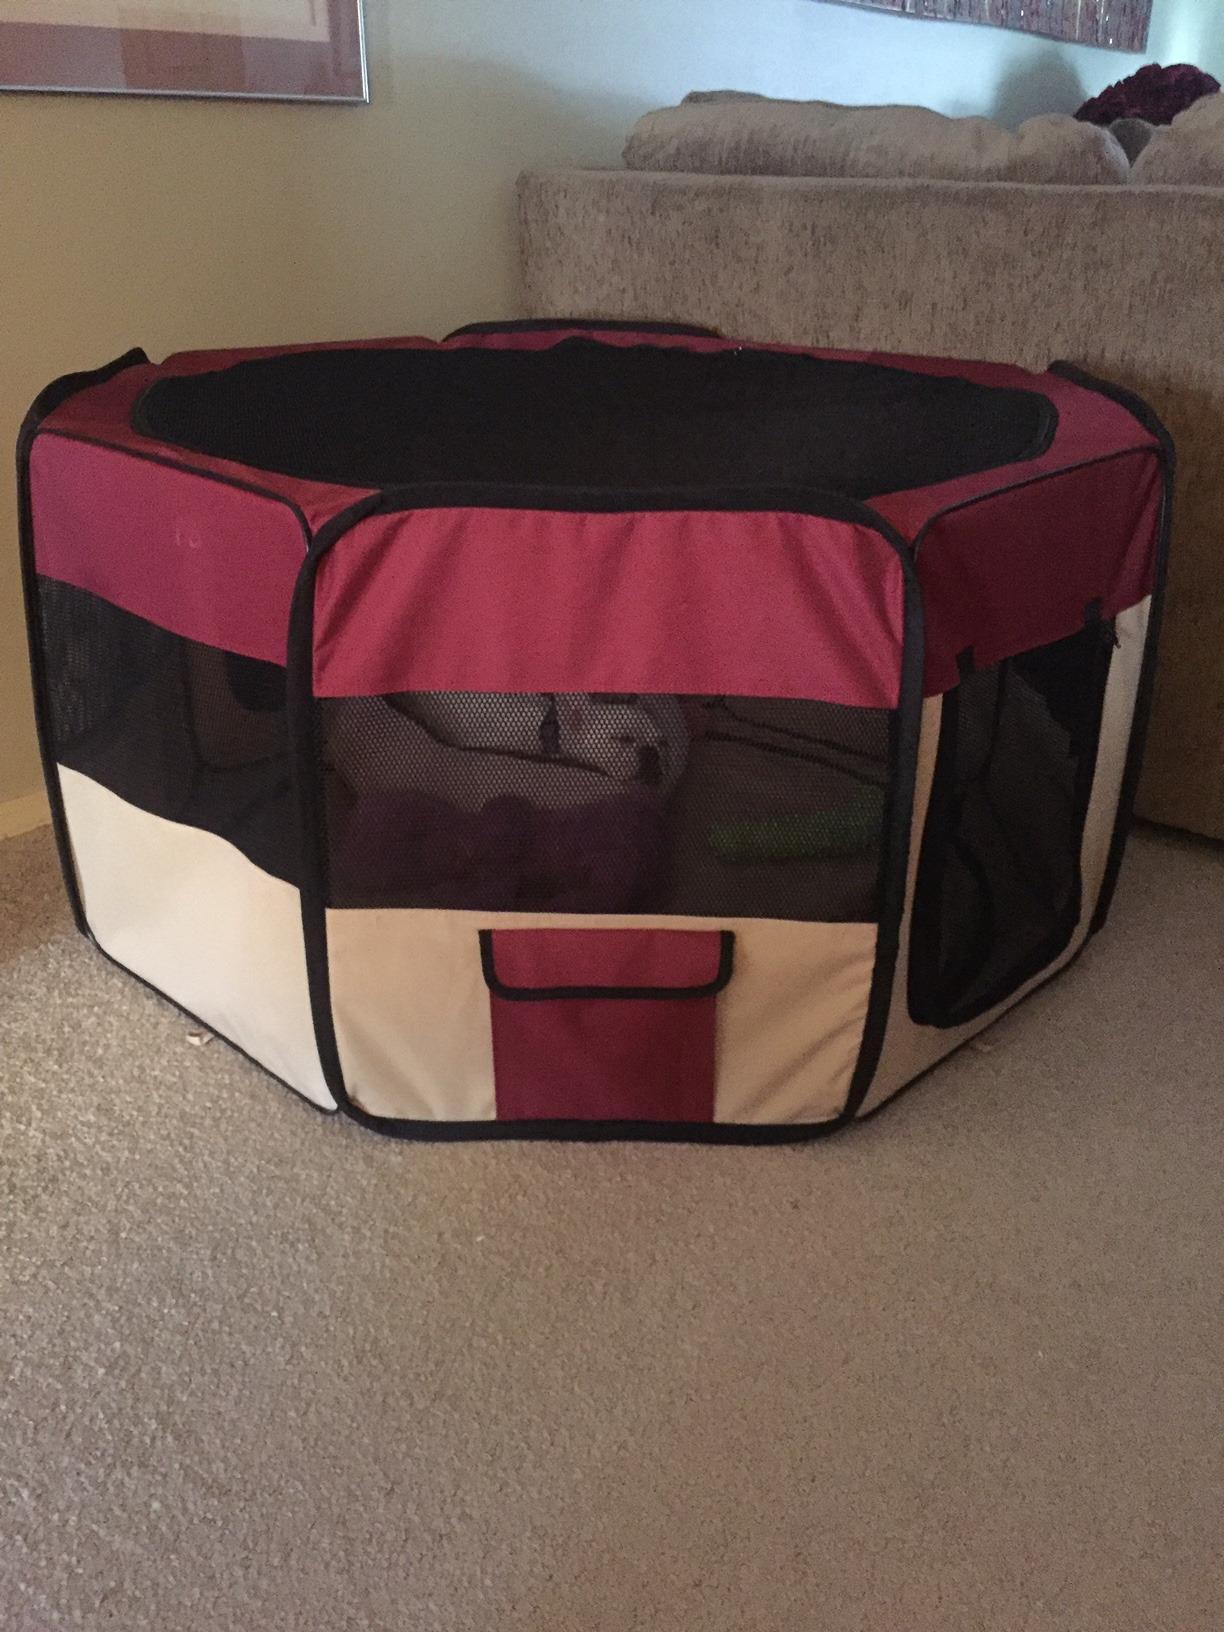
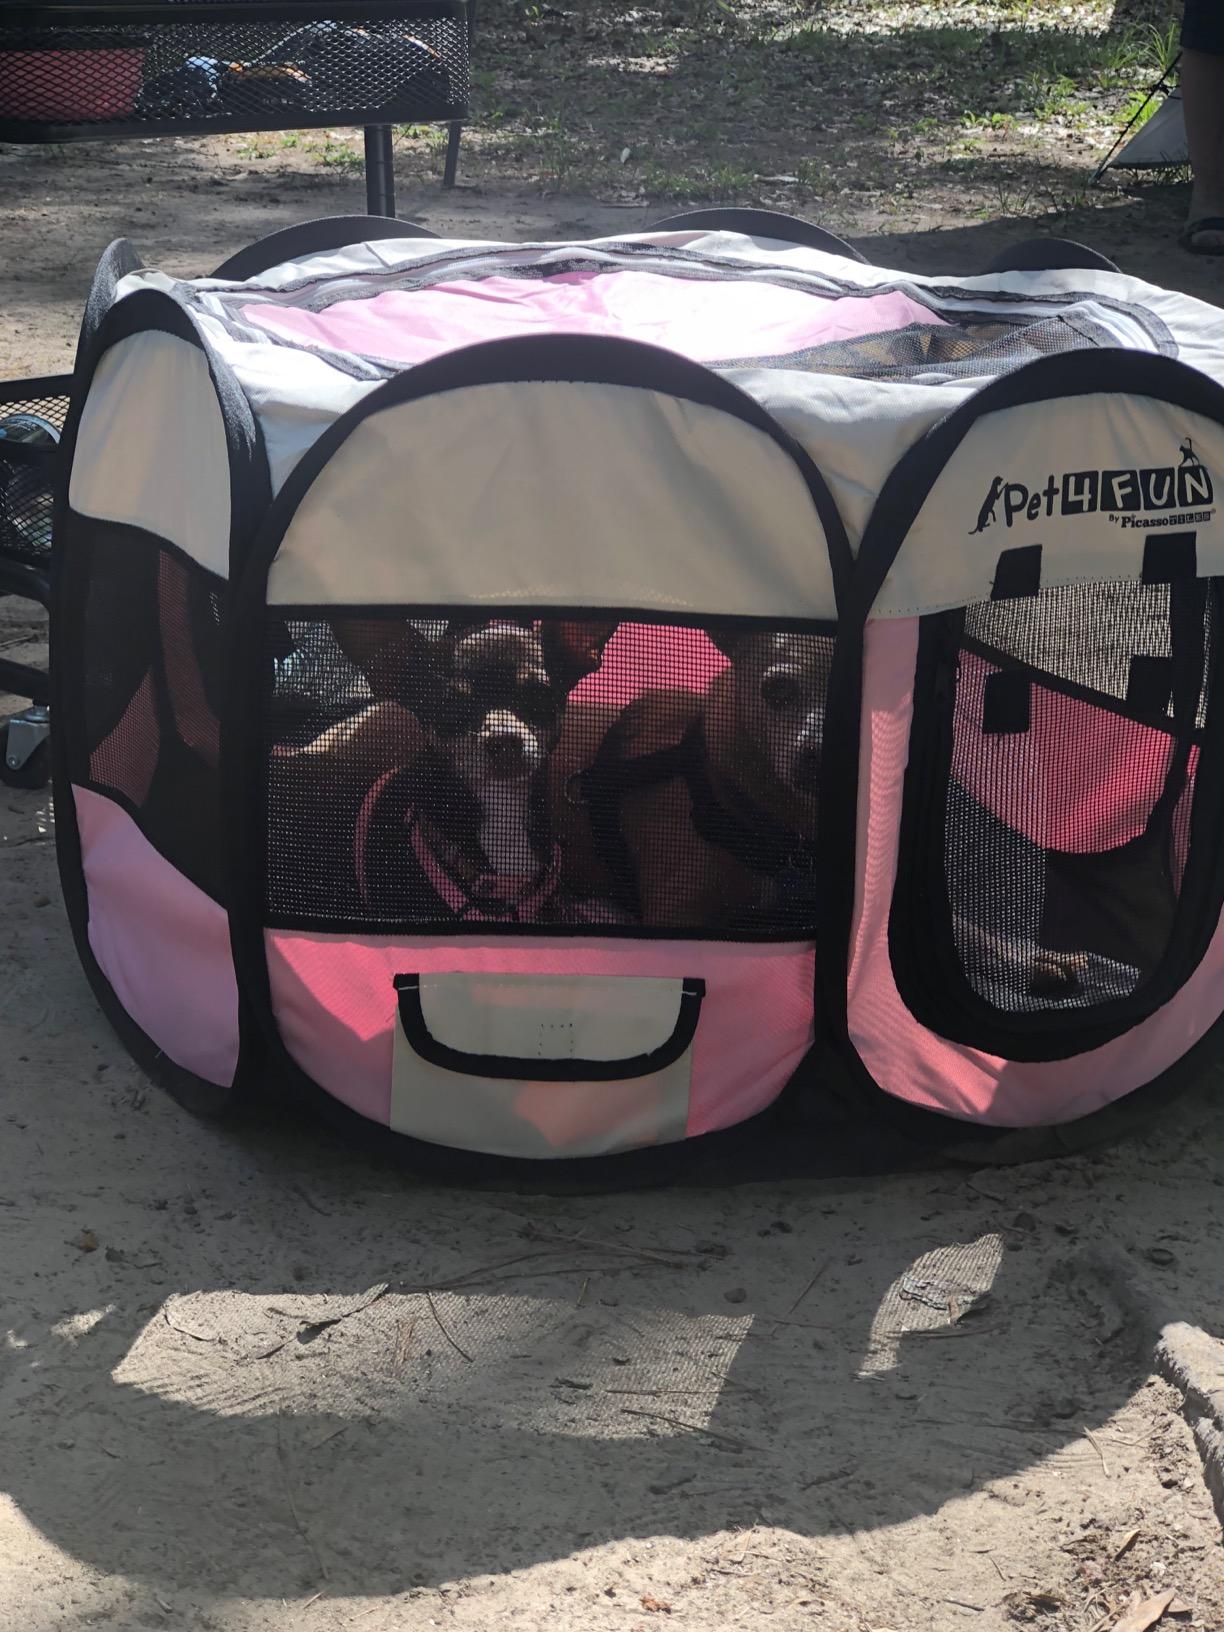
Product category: items_kennel
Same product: no